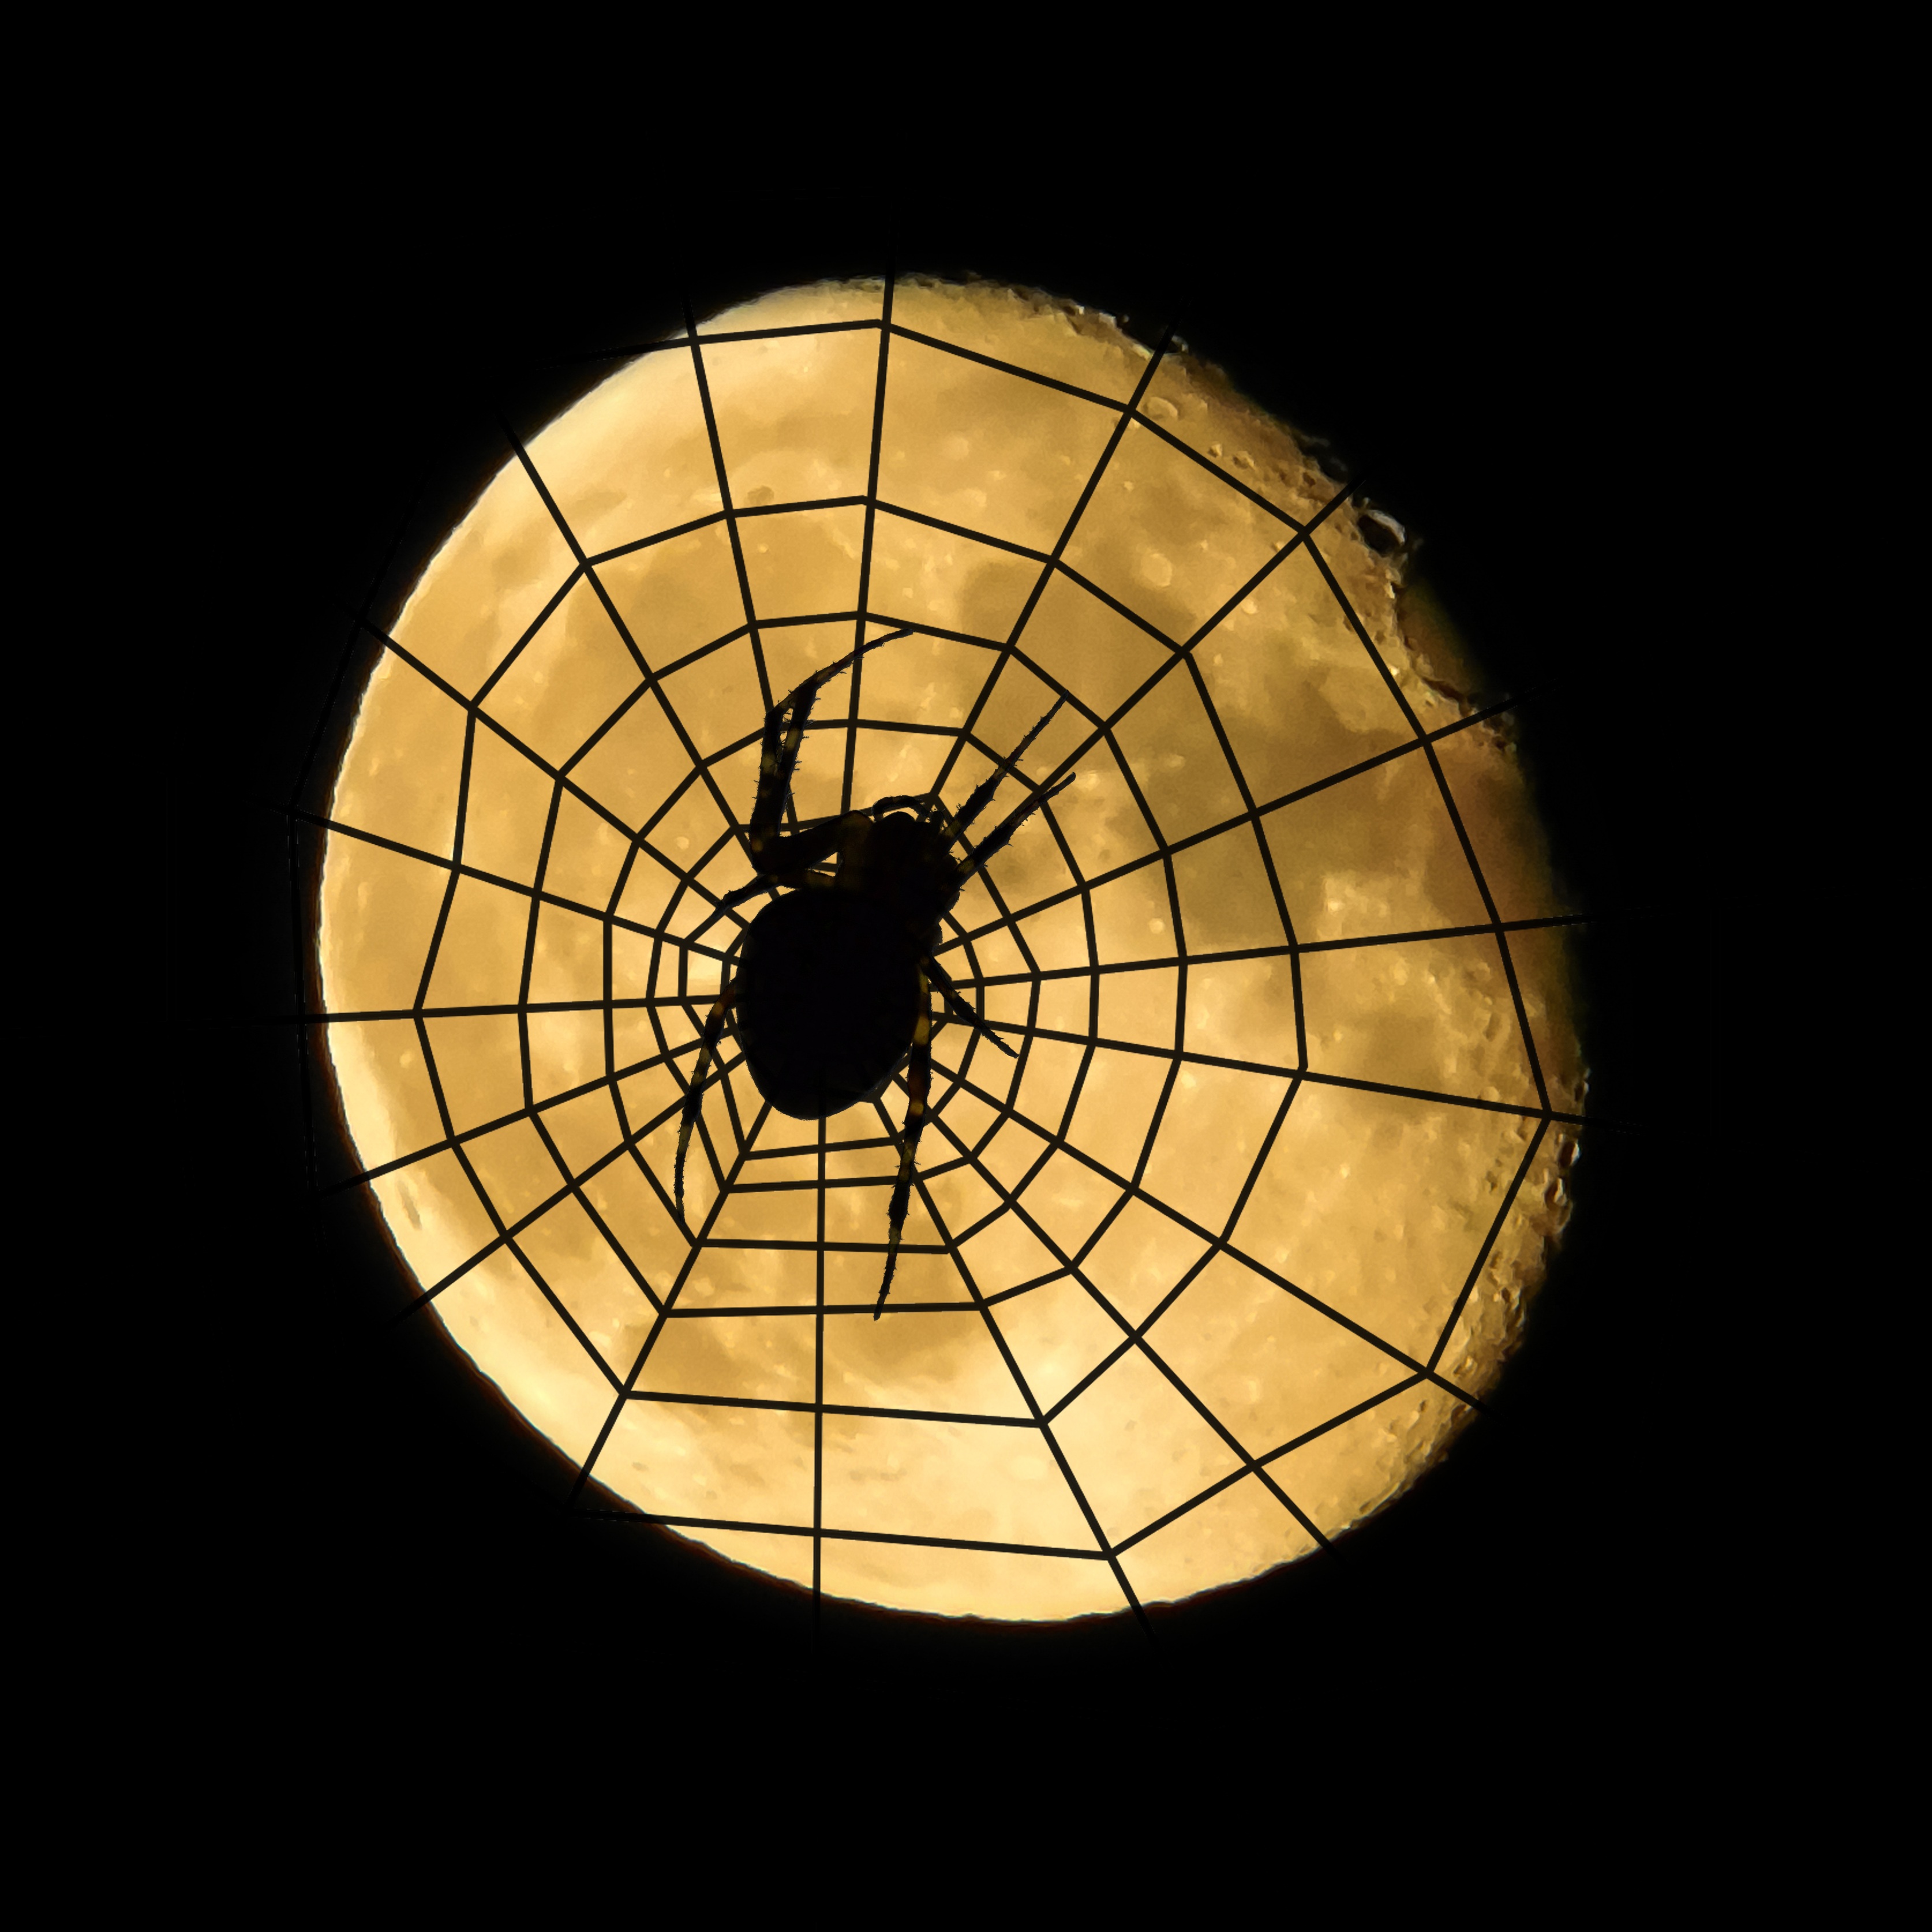
silhouette, light, sky, wheel, spiral, window, spooky, mystical, dark, halloween, lighting, moon, moonlight, circle, cobweb, spider, scary, fear, fantastic, mysterious, symmetry, light fixture, weird, sphere, creepy, surreal, gloomy, shape, exciting, shudder, gespenstig, dreiviertelmond, decreasing moon